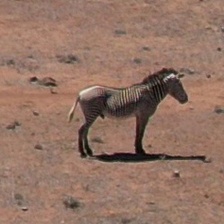
Pose orientation: right